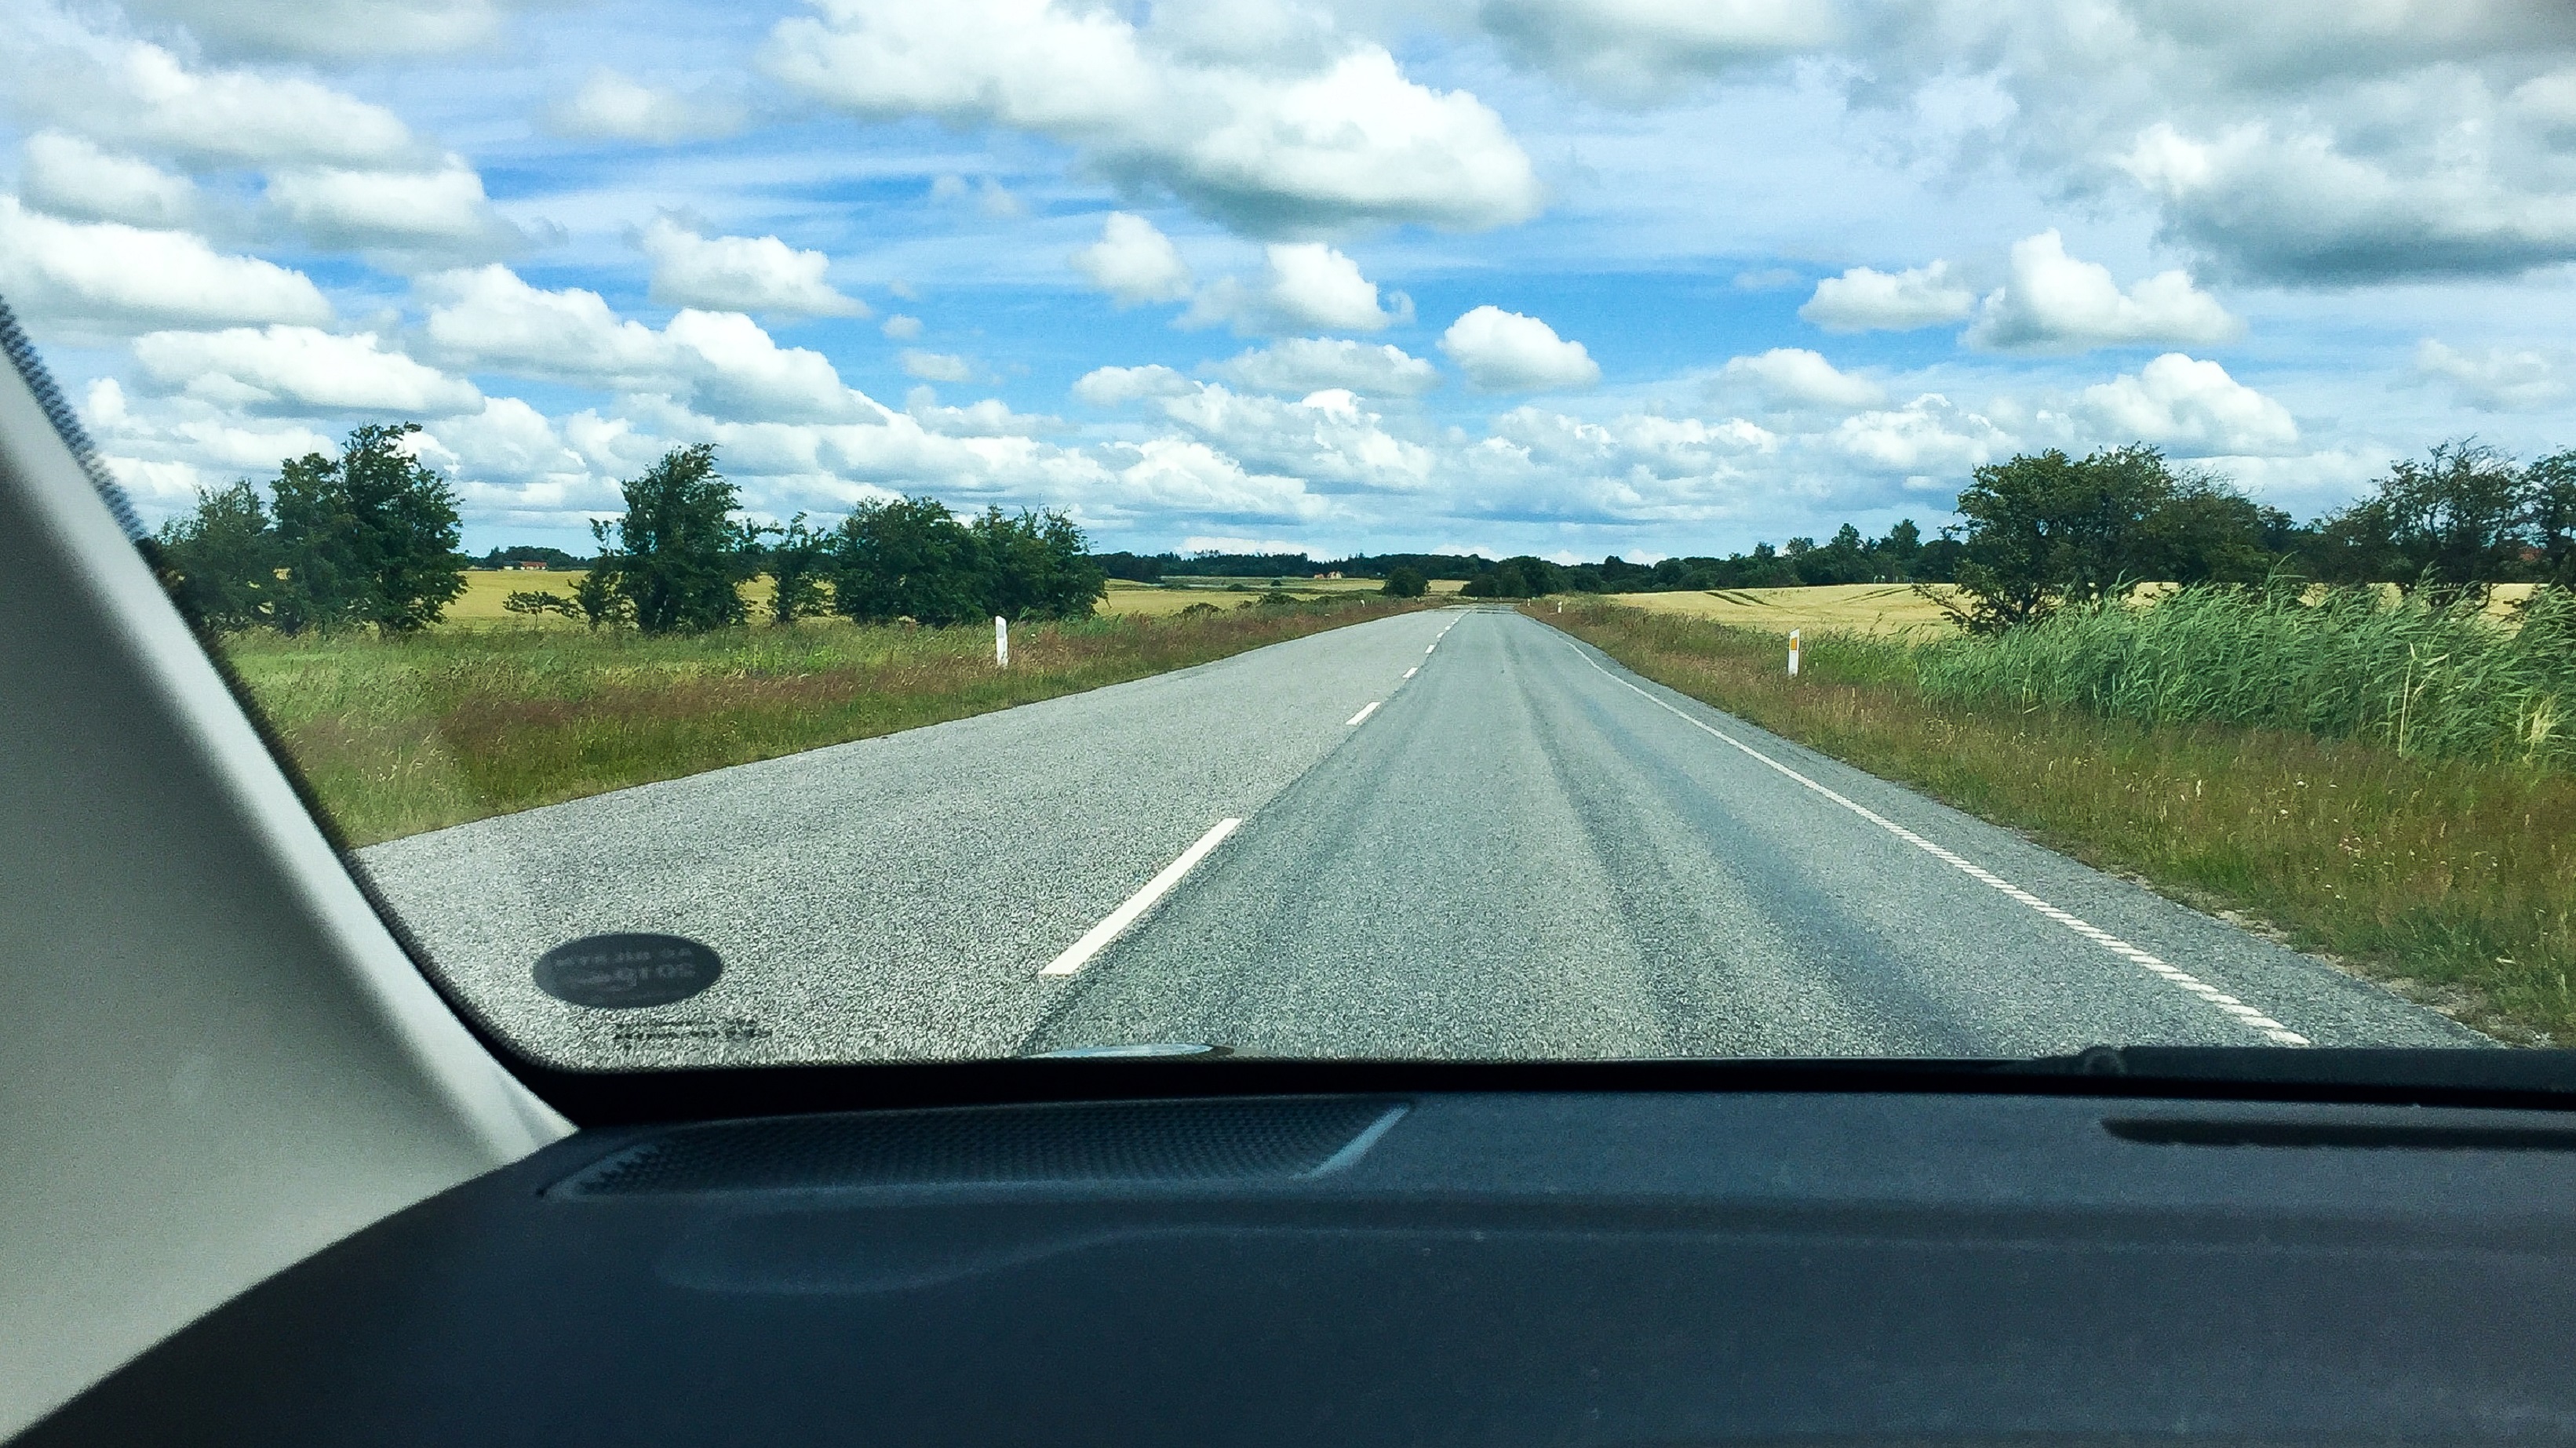
road, car, street, driving, relax, clouds, cloud, sky, sunny, sunny day, toyota, denmark, road trip, windshield, infrastructure, highway, mode of transport, asphalt, windscreen wiper, tree, automotive window part, vehicle, thoroughfare, auto part, glass, window, automotive exterior, road surface, field, nonbuilding structure, landscape, plant, lane, plain, freeway